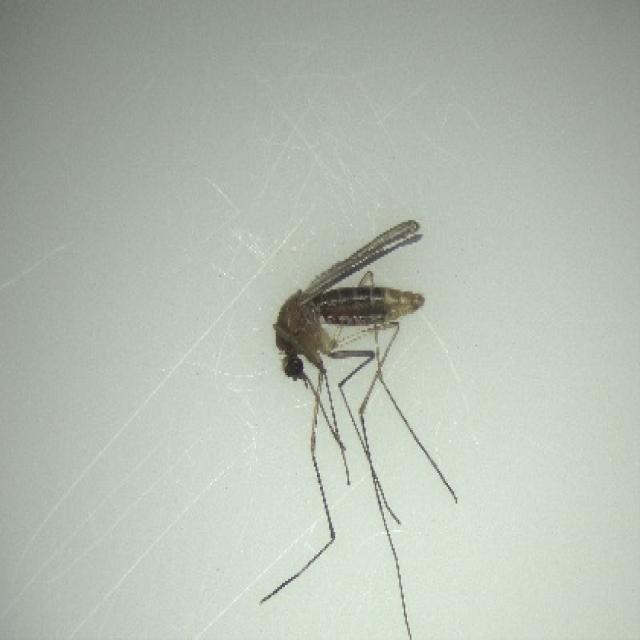
Species: culex_pipiens